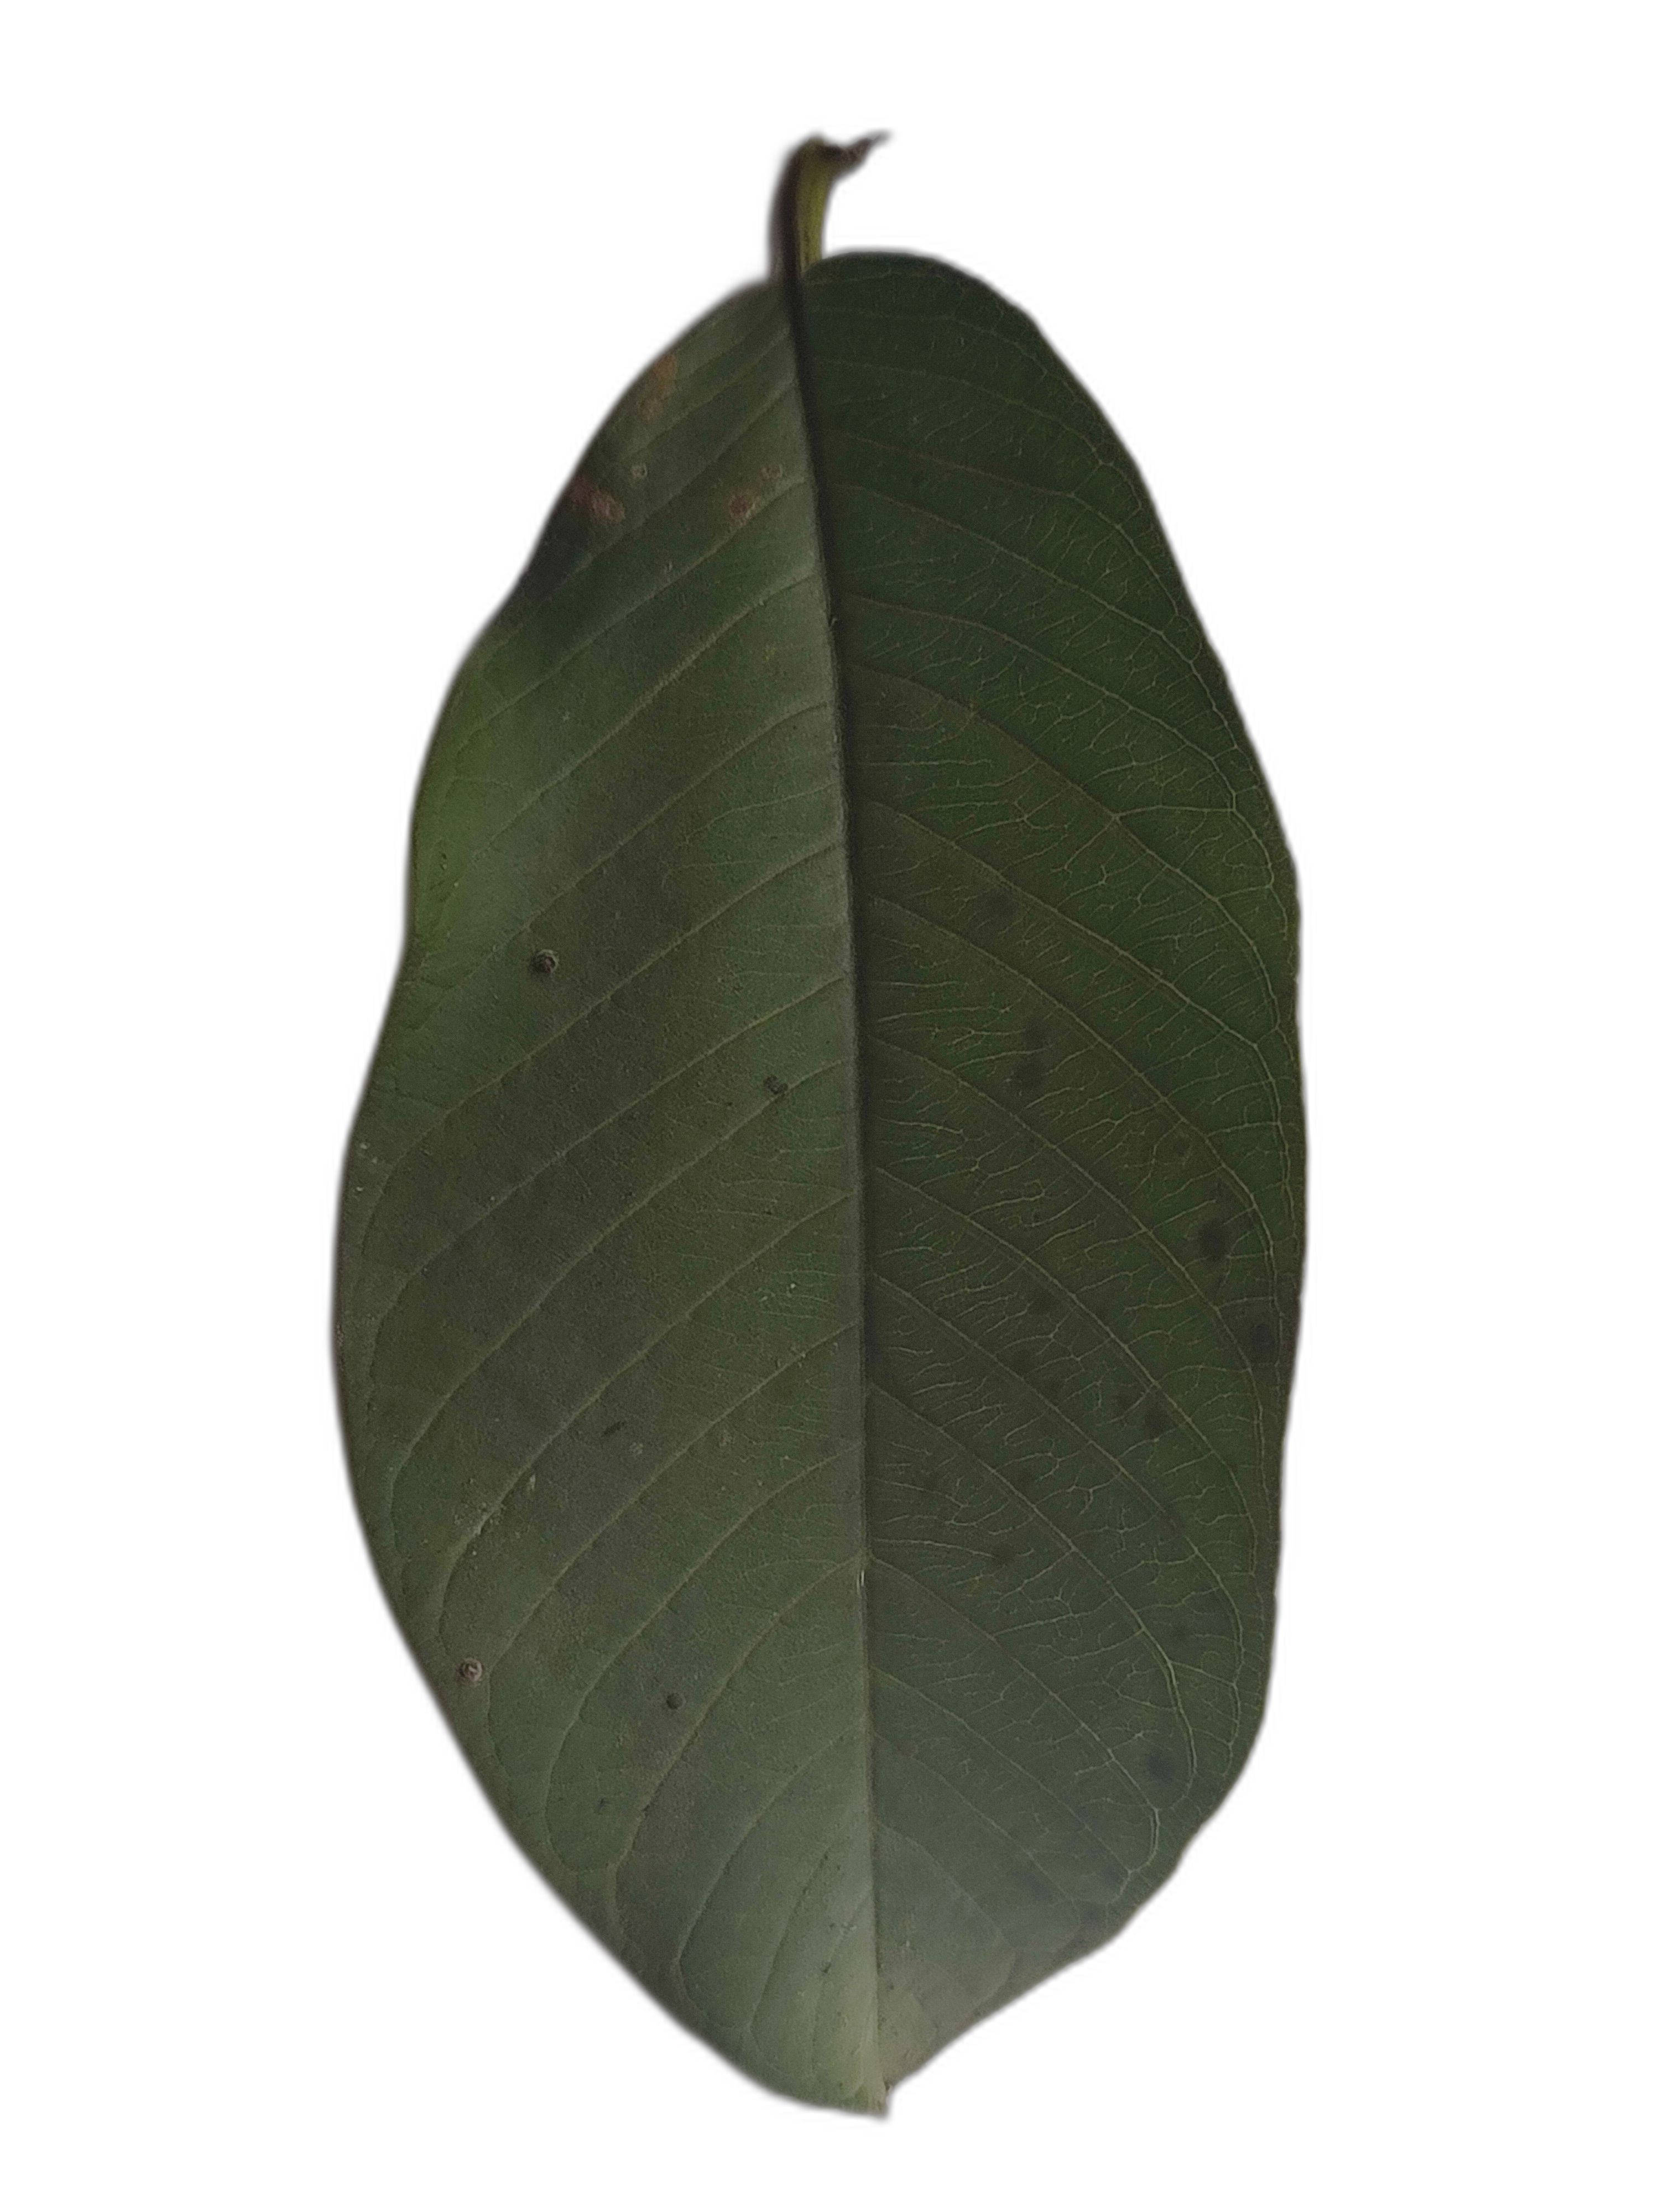
Plant part: leaf
Disease: Healthy